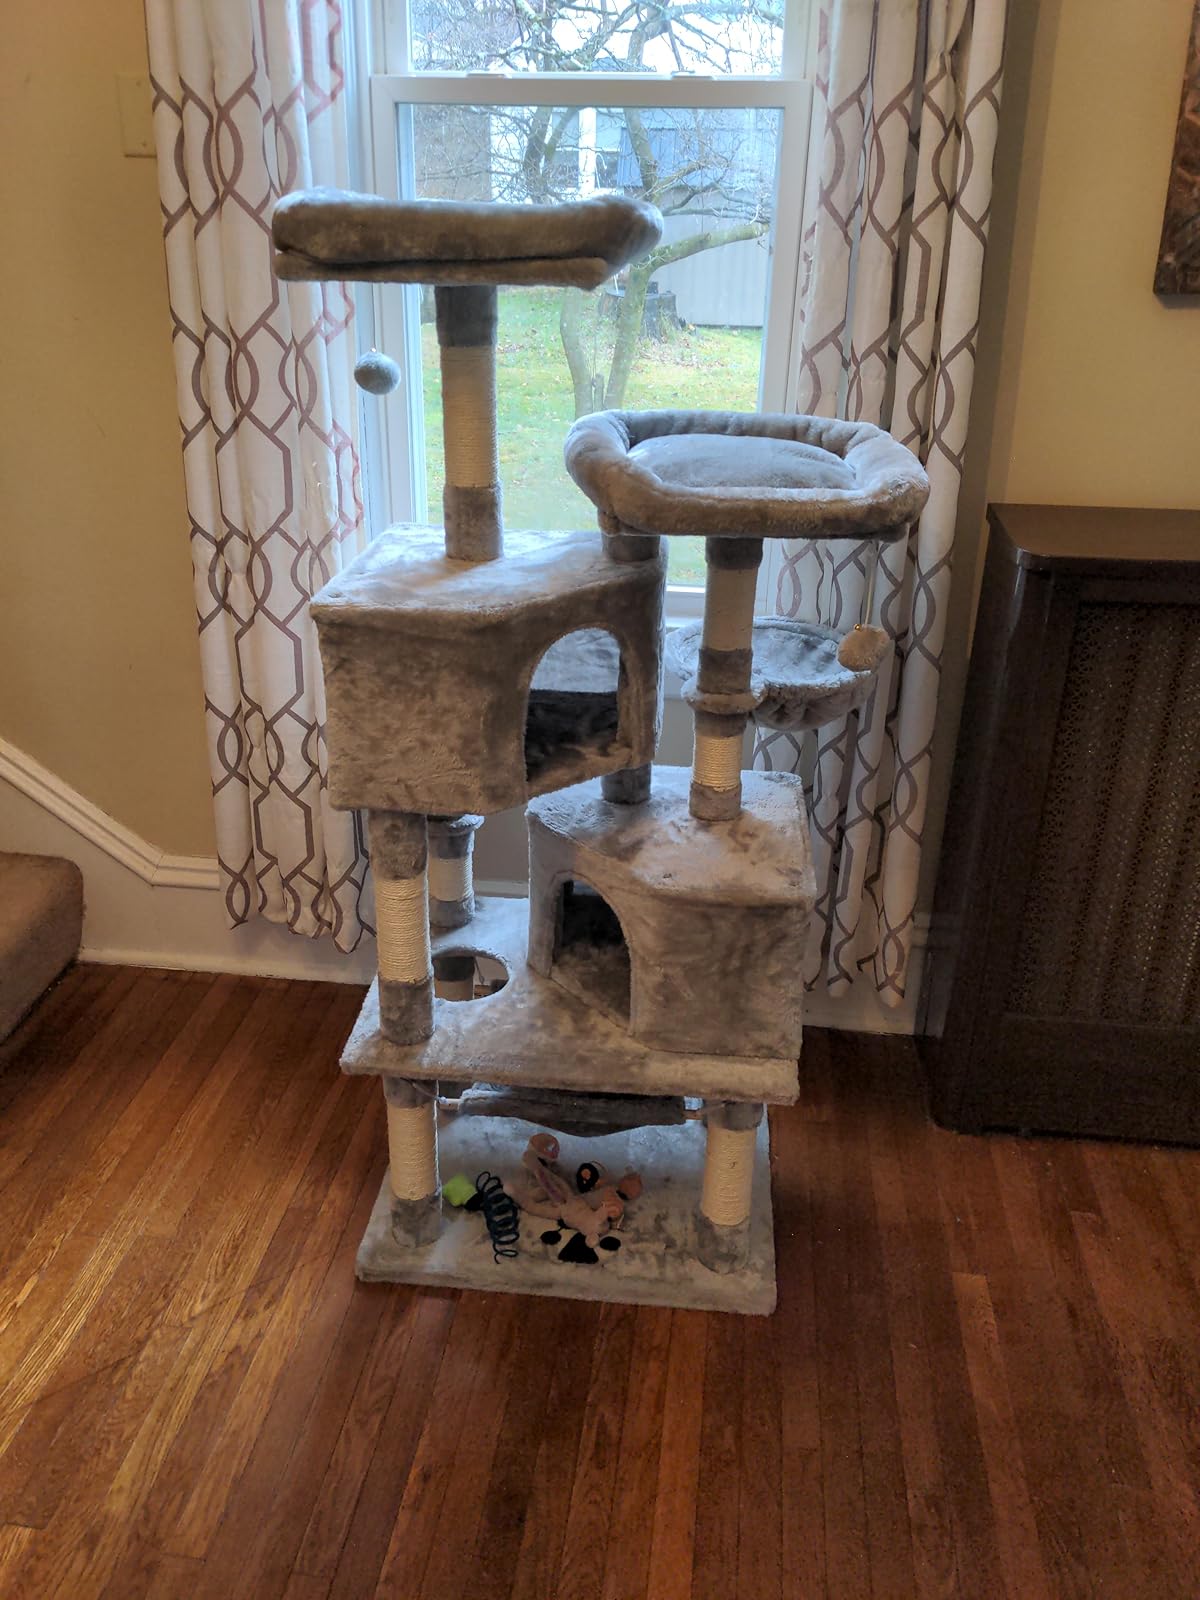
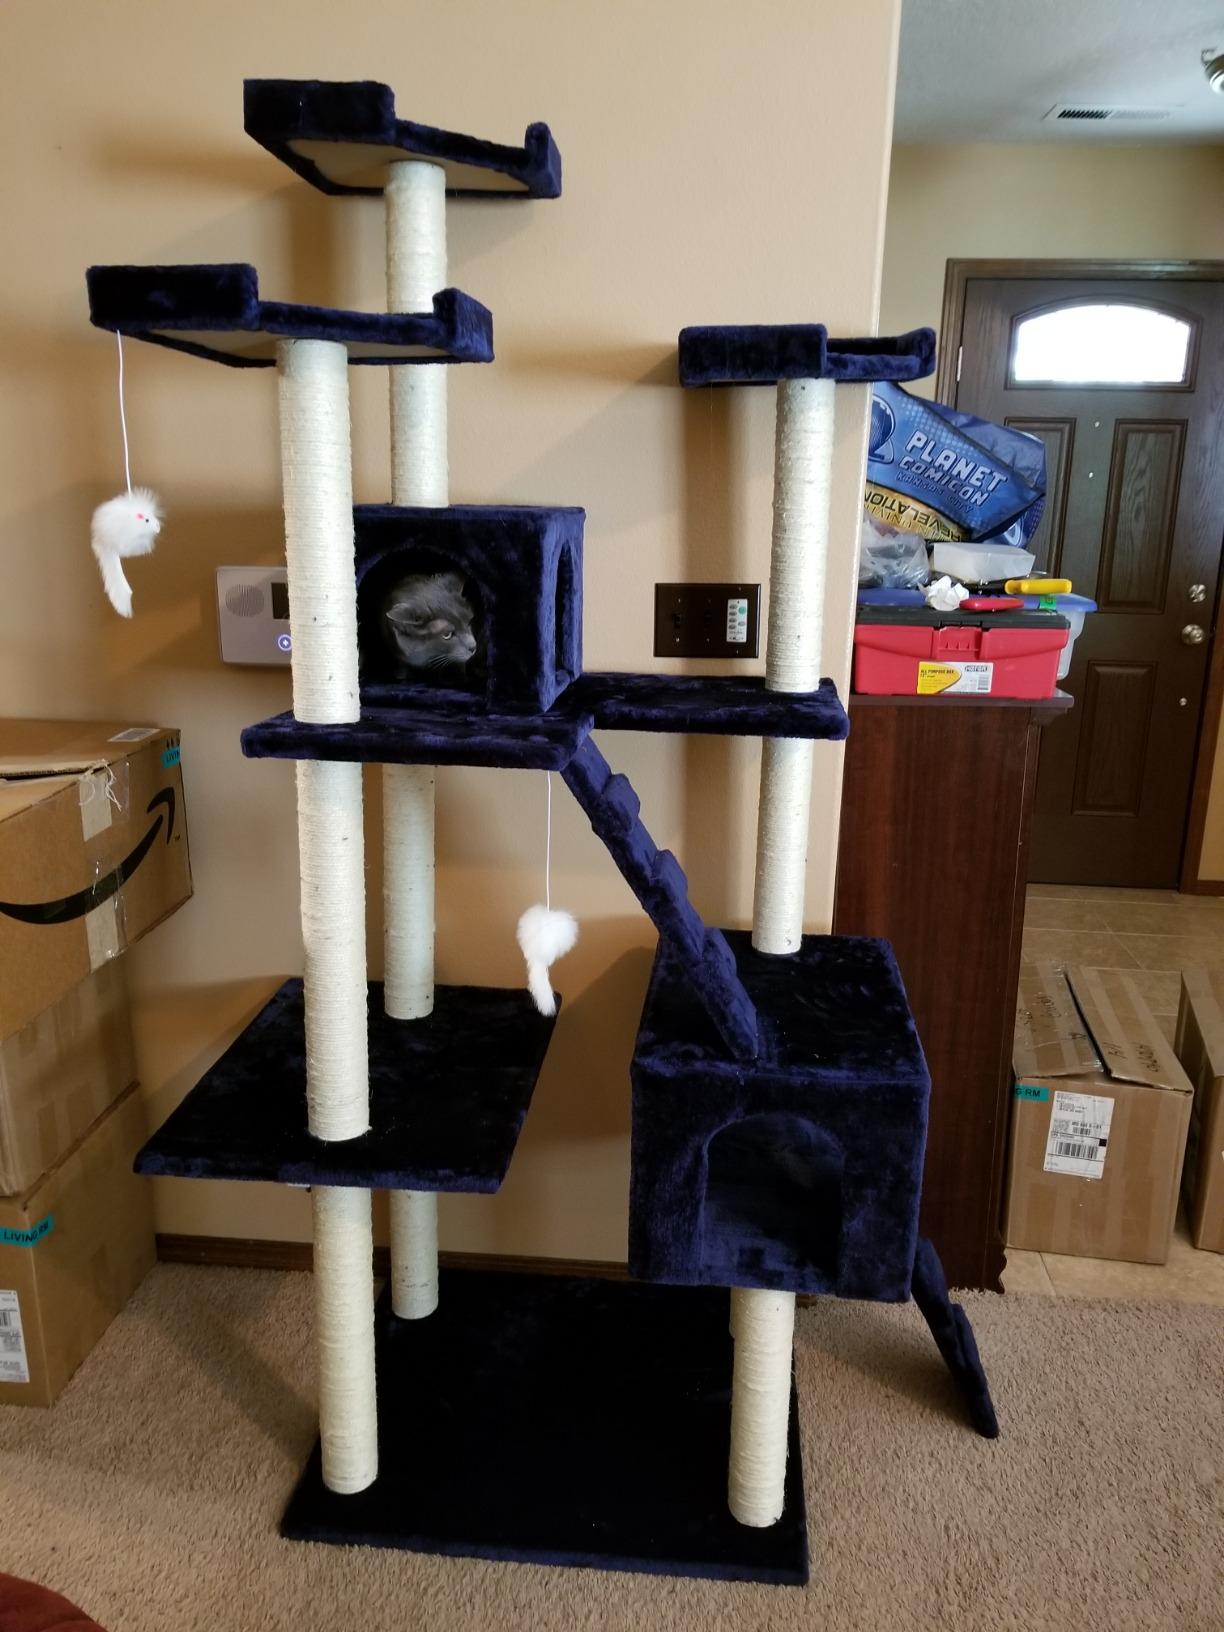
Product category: items_cat tree
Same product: no